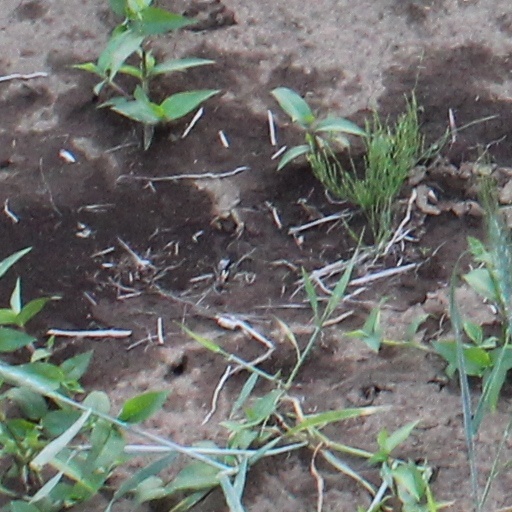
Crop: wheat